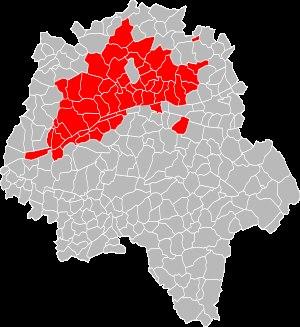
Le titre de duc de Luynes, pair de France, a été créé en 1619 au profit de Charles d'Albert, favori du roi Louis XIII.